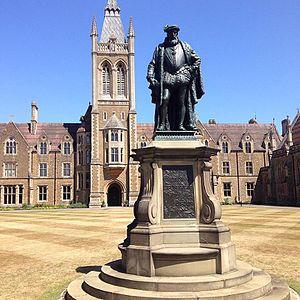
Godalming est une ville de 21 000 habitants et une paroisse civile d'Angleterre, dans le district de Waverley, dans le Surrey. Elle est située sur les rives de la Wey et est une localité prospère de l'aire urbaine de Londres.